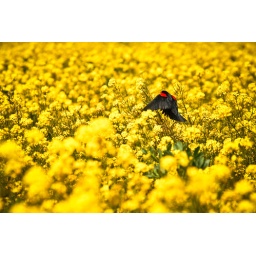
Red wings black bird took in HW1 California